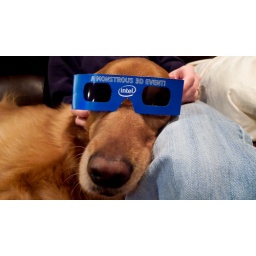
loki wants the puppy bowl to be broadcast in 3d, please.